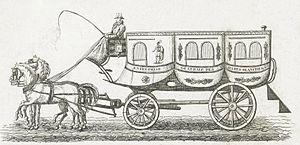
Cette page concerne l'année 1828 du calendrier grégorien.